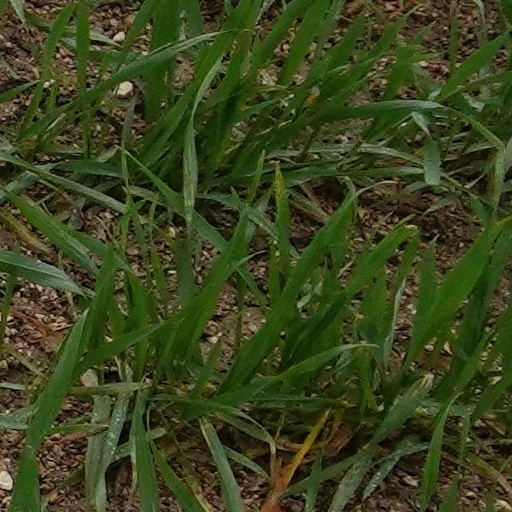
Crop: wheat